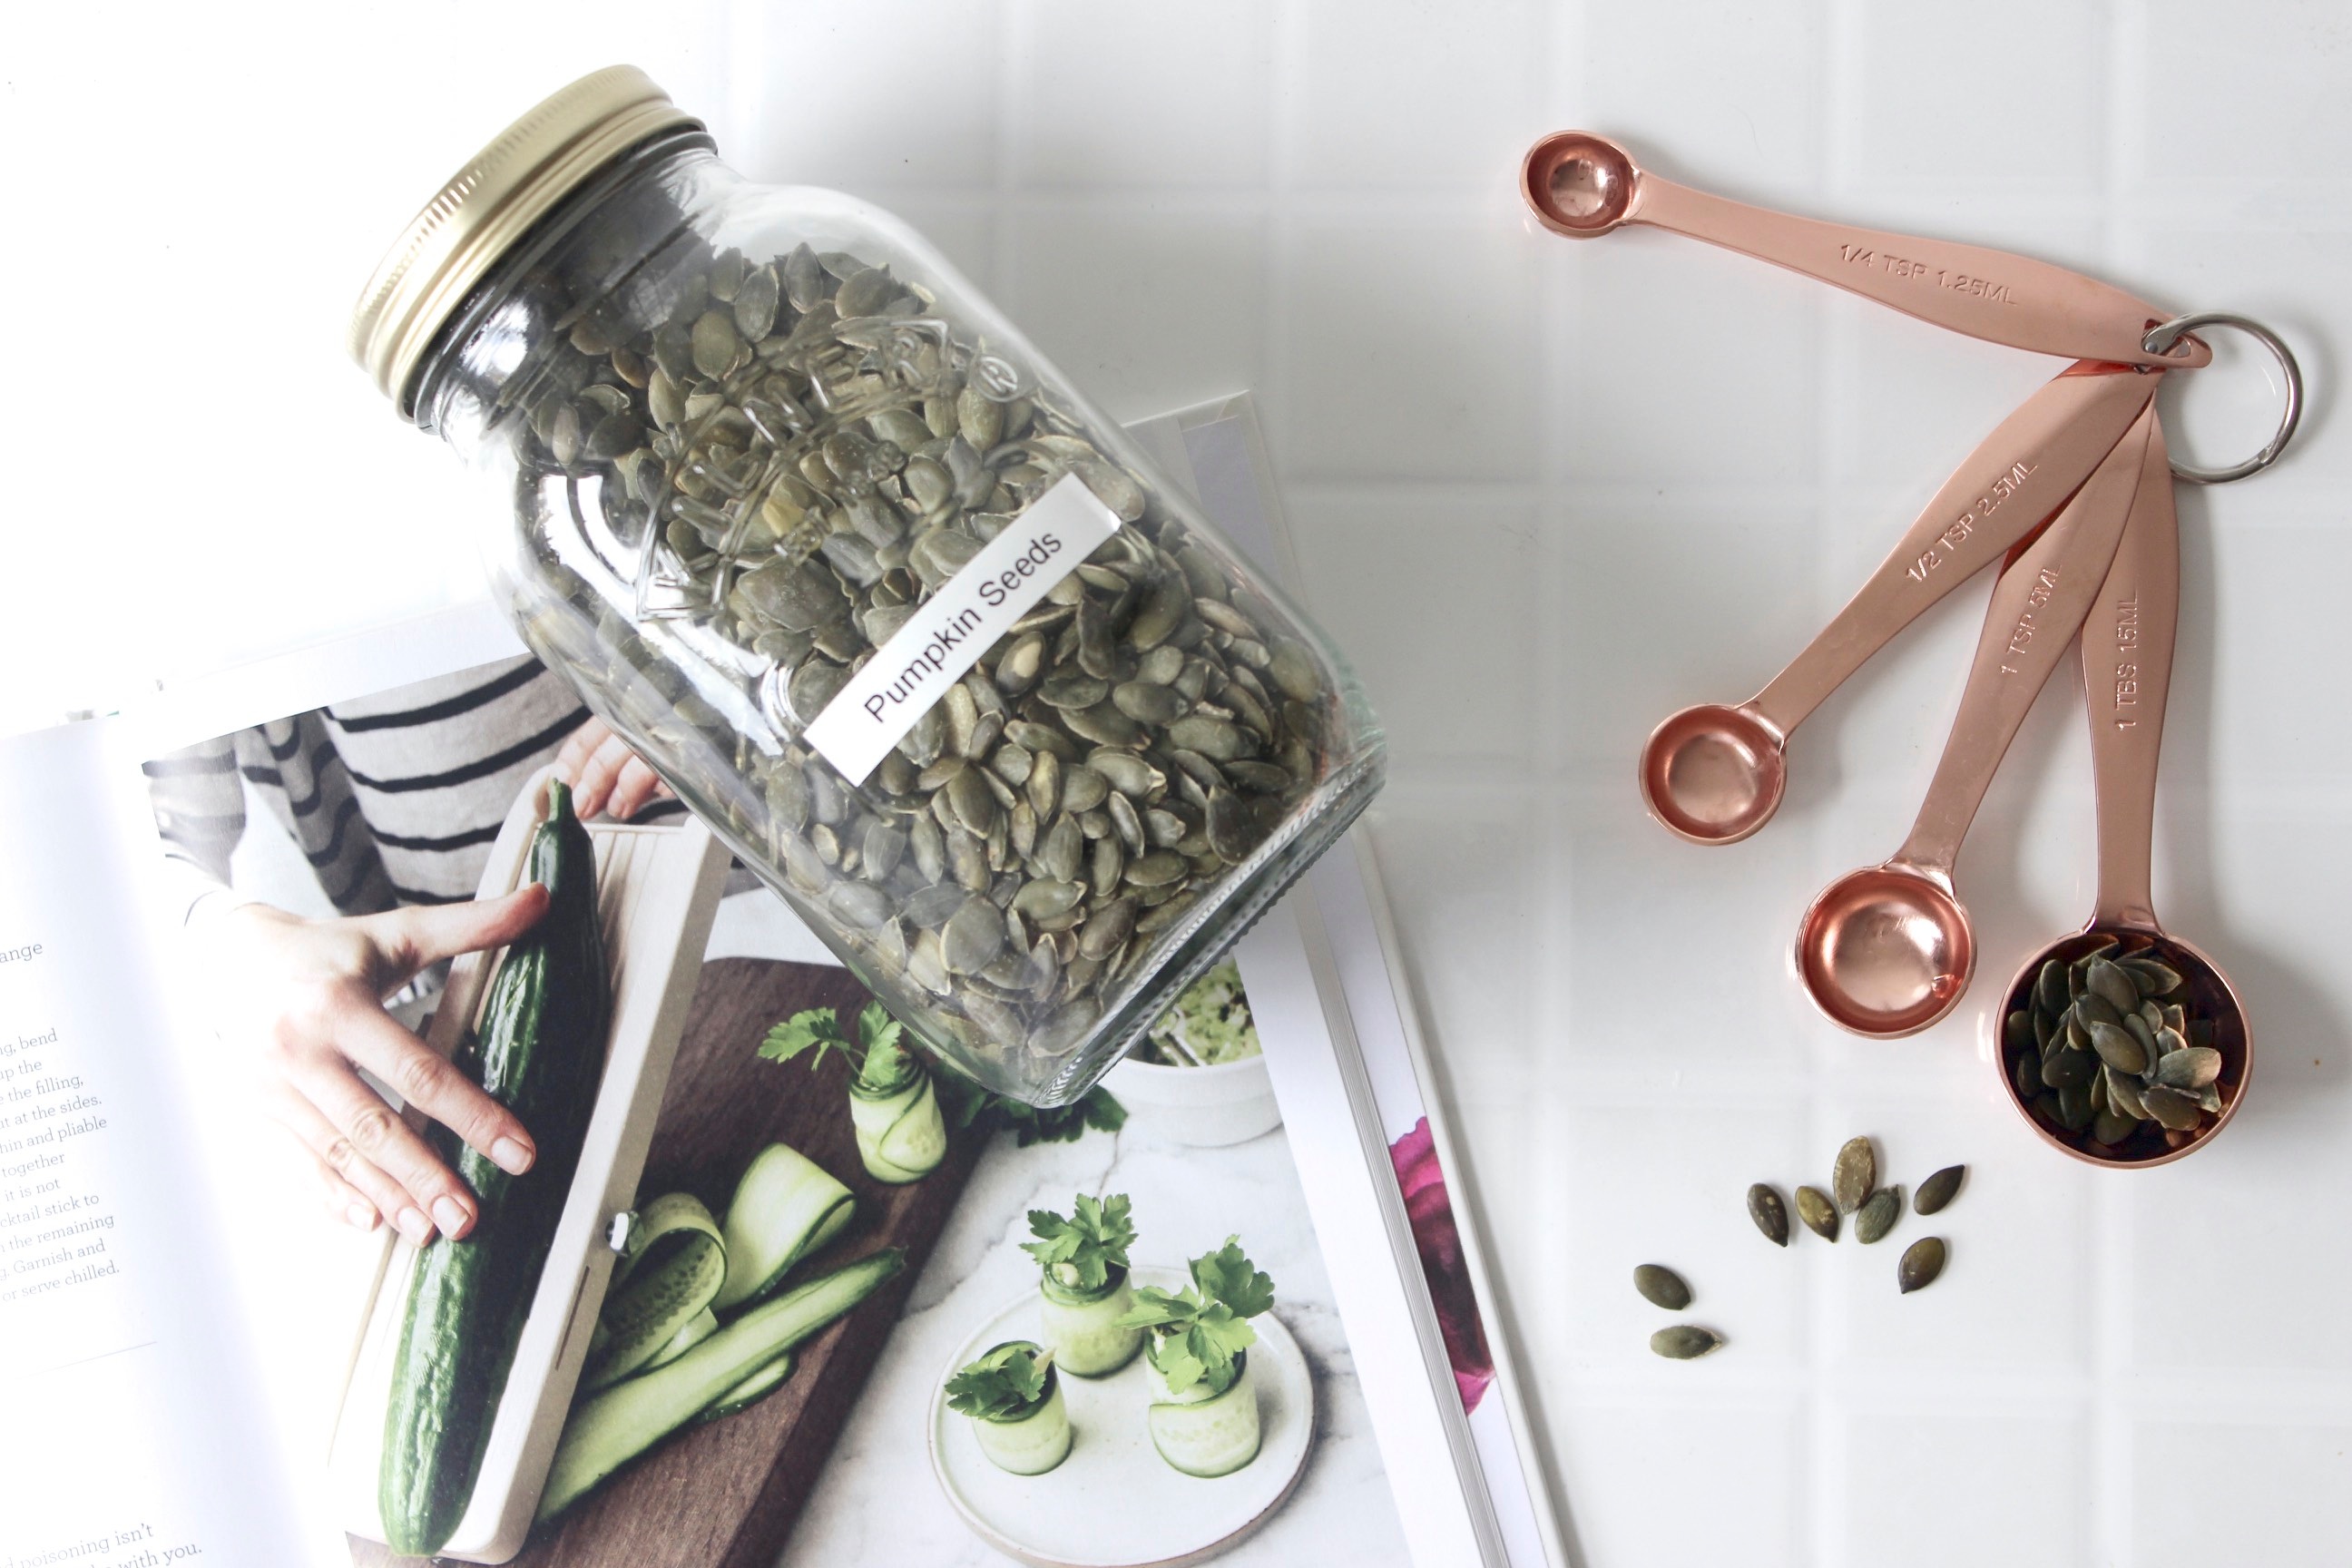
food, flavor